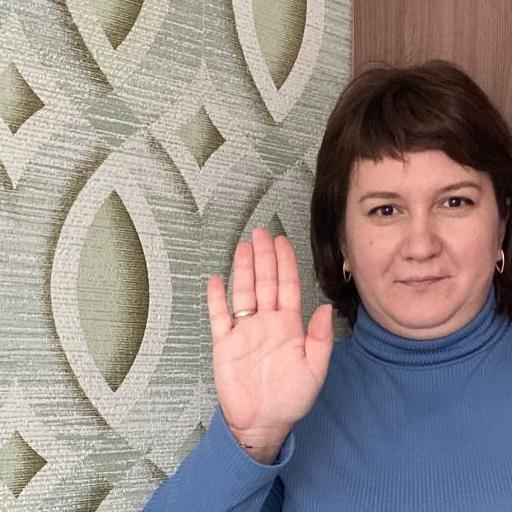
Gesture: stop